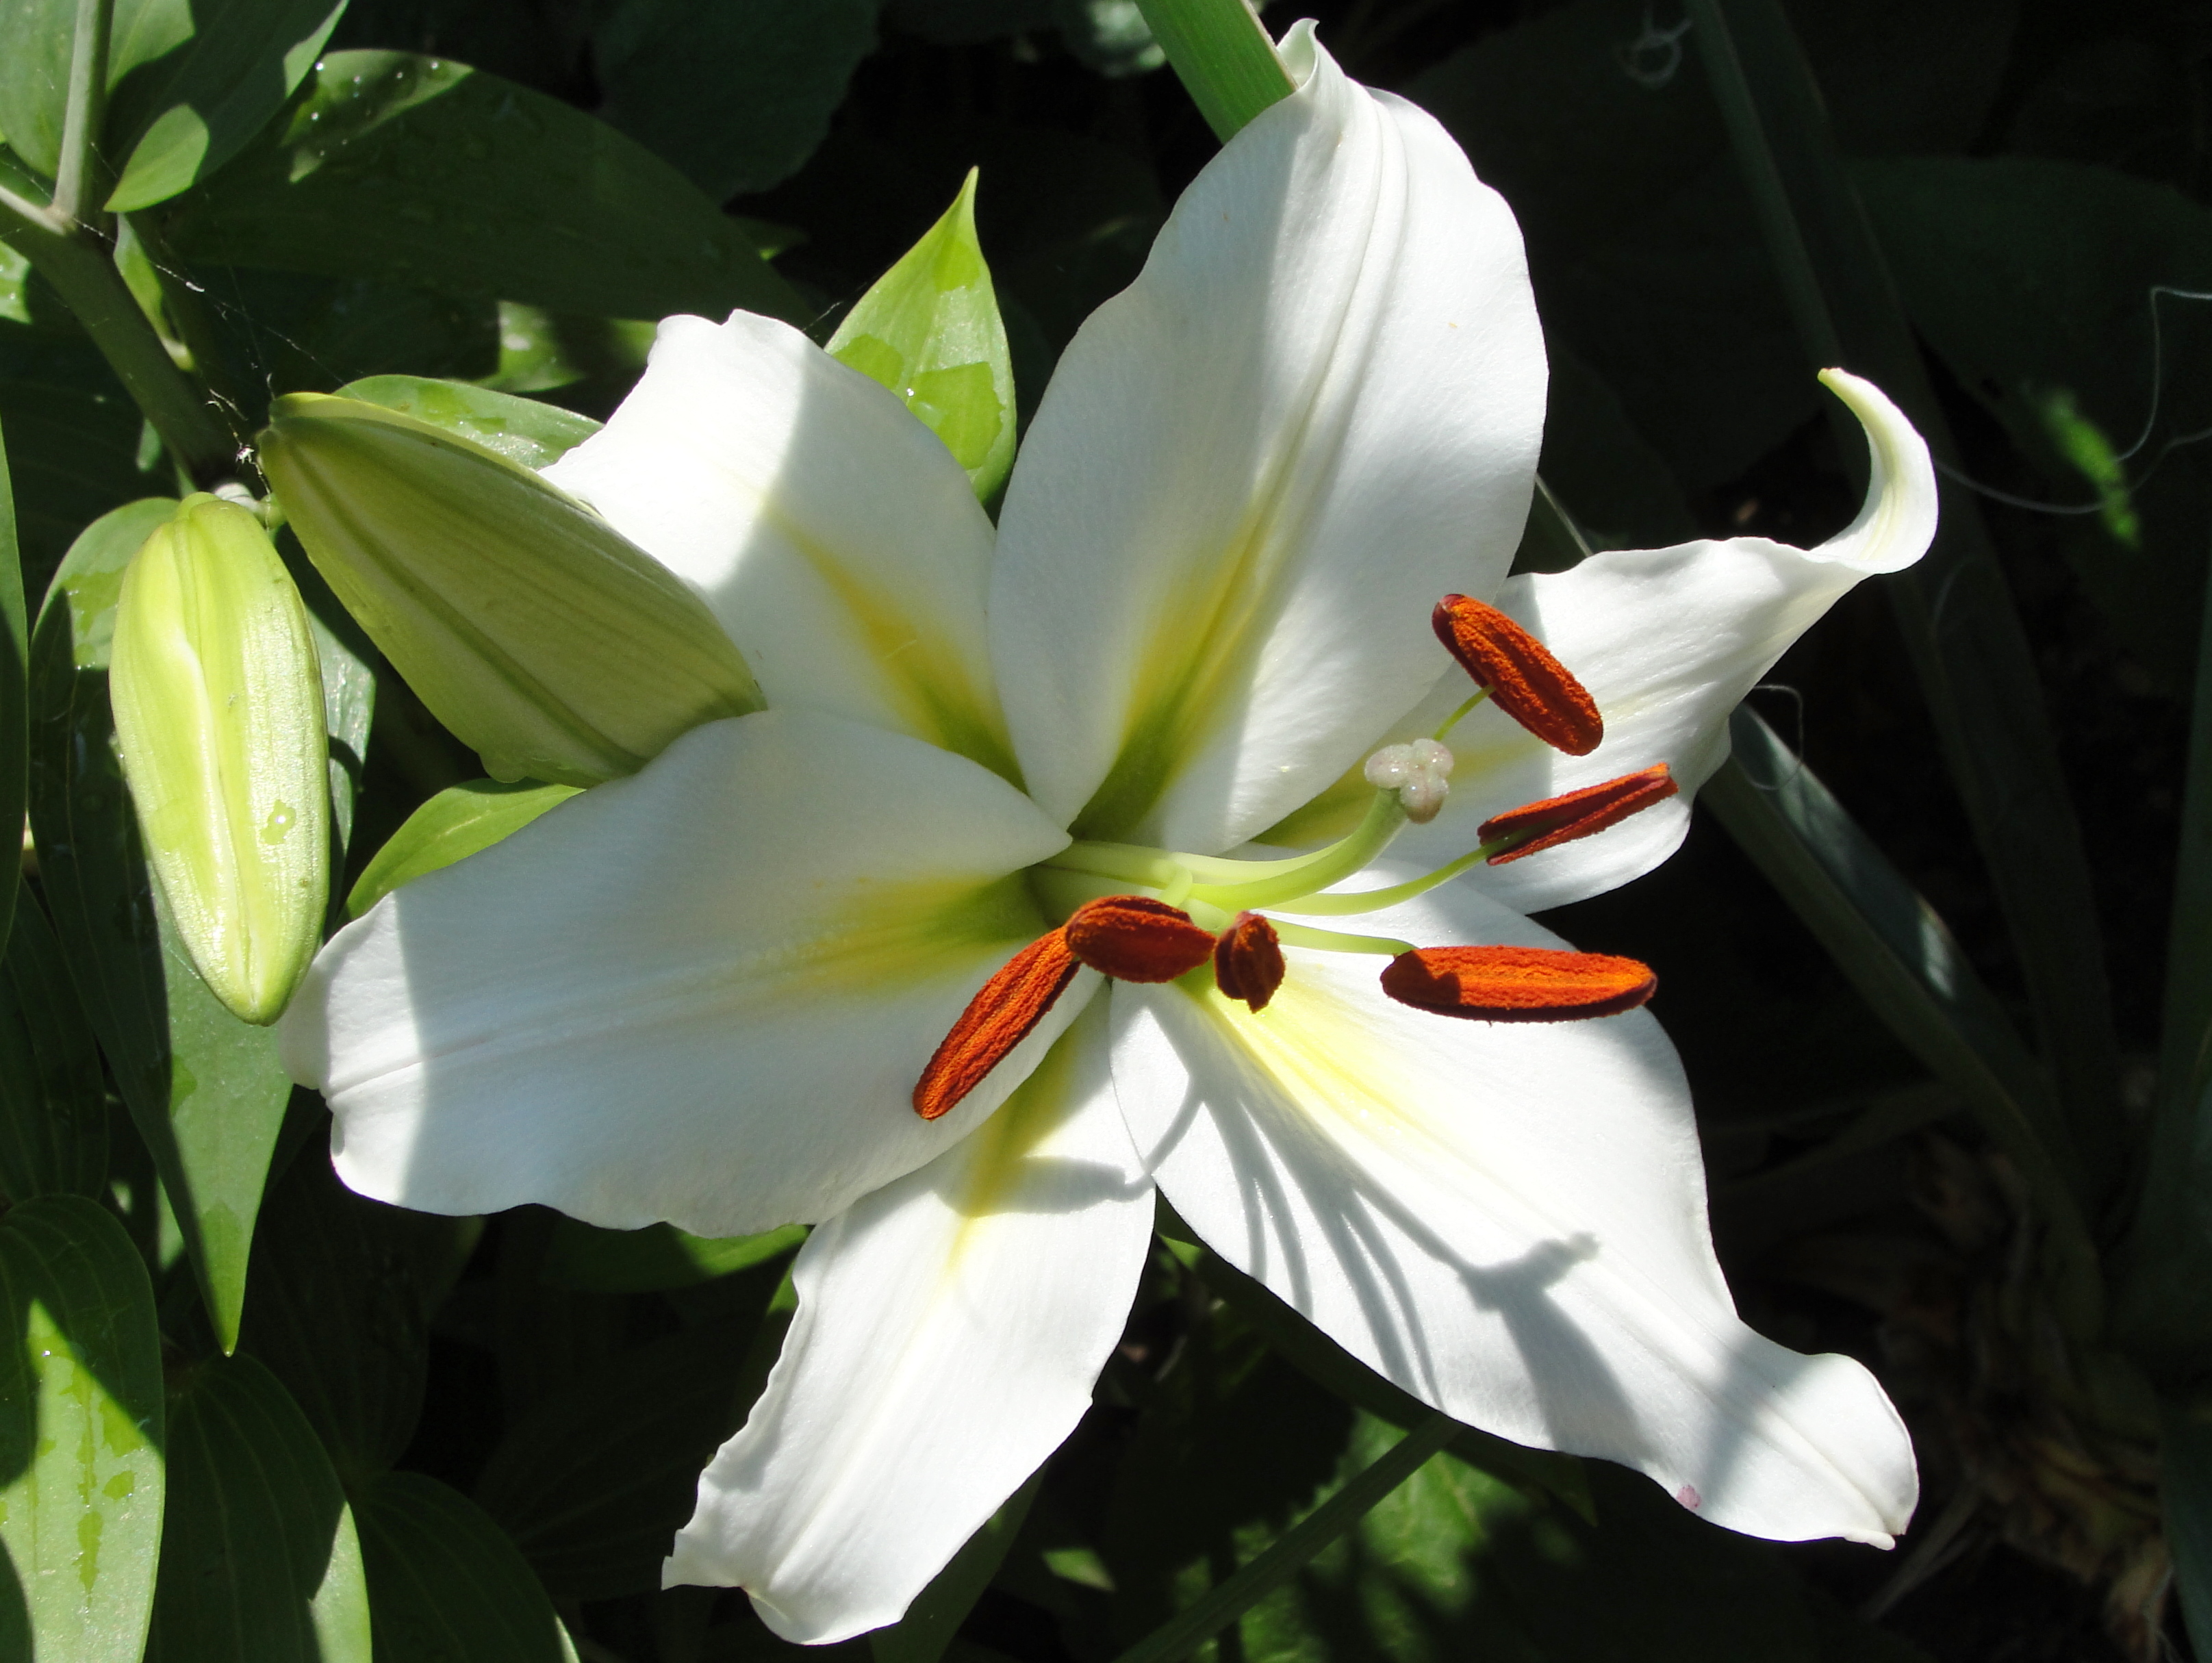
lilium candidum, madonna lily, flower, plant, lily, white, flowering plant, flora, petal, spring, lily family, amaryllis family, seed plant